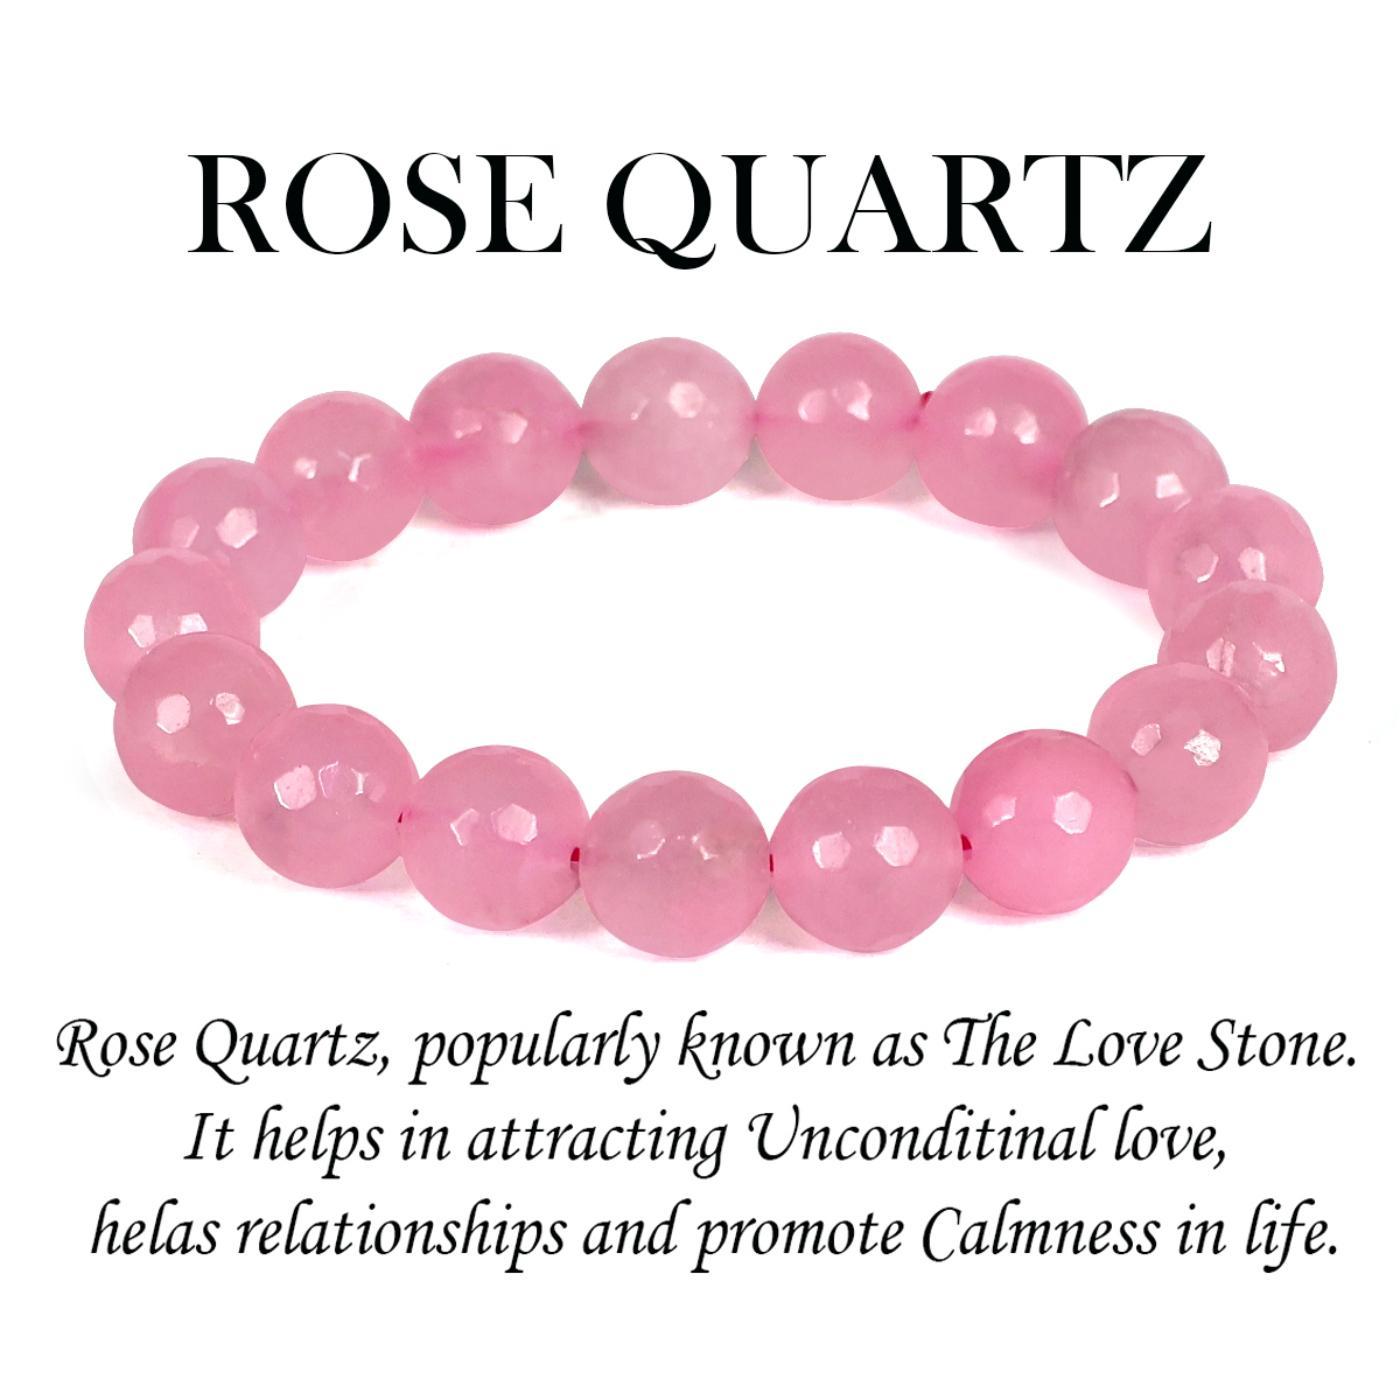
Reiki Crystal Products Rose Quartz Faceted Bead 12mm Bracelet For Reiki And Crystal Healing
Type: Bracelets & Bangles
Brand: Reiki Crystal Products
Price: Rs. 725
Stretchable Elastic Handmade Natural Bracelet | Diameter : 2.5 Inch. | Stone Size - 12 mm DC | Charged By Reiki Grand Master & Vastu Expert
Features: Stretchable Elastic Handmade Natural Bracelet | Diameter : 2.5 Inch. | Stone Size - 12 mm DC | Charged By Reiki Grand Master & Vastu Expert,Natural Healing Stone for Reiki Healing, Crystal Healing, Numerology, Tarot, Astrology, Vastu, Angle Healing & Feng Shui,100% Authentic, Original and Natural Healing Stone / Crystal - small holes, crack marks on the surface or inside the stones are often visible,Material : Natural Healing Stones See Images & Product Description For Healing Properties /Advantages,Stylish Party-Daily-Office-Casual Wear Reiki Healing Stone Bracelet for Men, Women, Boys, Girls. Best for Gifting & Personal Use.
Included: Pack Of 1 X Rose Quartz 12mm DC Bracelet